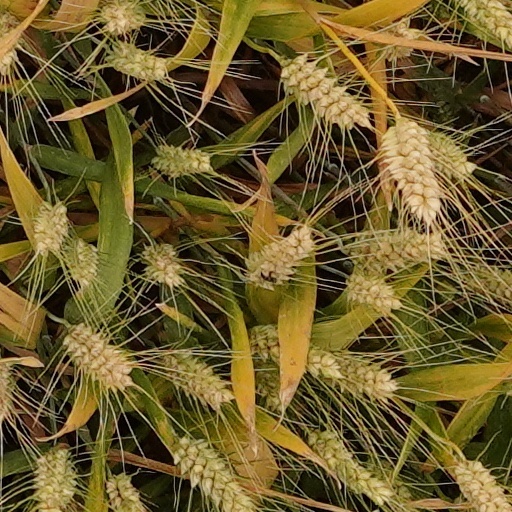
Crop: wheat